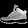
Label: Ankle boot